Giant-impact hypothesis

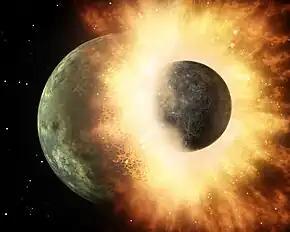
Artist's depiction of a collision between two planetary bodies. Such an impact between Earth and a Mars-sized object likely formed the Moon.

The giant-impact hypothesis, sometimes called the Theia Impact, is an astrogeology hypothesis for the formation of the Moon first proposed in 1946 by Canadian geologist Reginald Daly. The hypothesis suggests that the Early Earth collided with a Mars-sized protoplanet of the same orbit approximately 4.5 billion years ago in the early Hadean eon (about 20 to 100 million years after the Solar System coalesced), and the ejecta of the impact event later accreted to form the Moon. The impactor planet is sometimes called Theia, named after the mythical Greek Titan who was the mother of Selene, the goddess of the Moon.